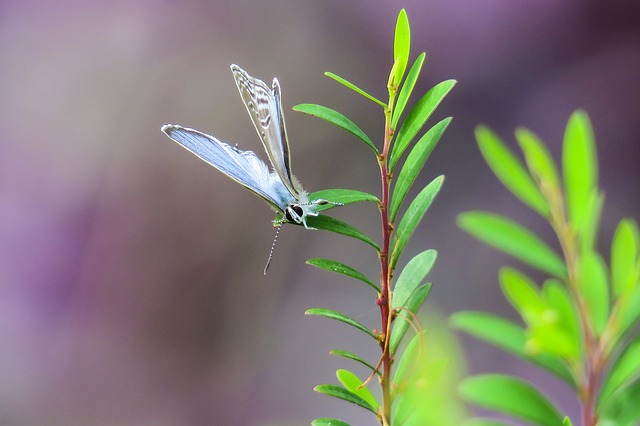
Label: farfalla